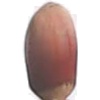
Label: Hazelnut 1